Arnett v. Kennedy

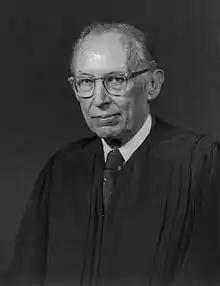
Justice Lewis Powell in 1976, two years after "Arnett"

Justice Lewis Powell concurred in a separate opinion, joined by Justice Harry Blackmun. At the outset, he indicated his agreement with the plurality holding that the statute was neither vague nor overbroad. He also agreed that Kennedy's due process rights had not been violated, but on different grounds than the plurality.